The Hacker

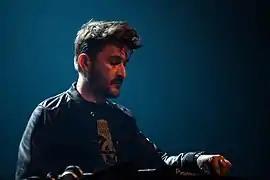
The Hacker on 13 September 2015

Michel Amato, better known by his stage name The Hacker, is a French electroclash and techno producer who has worked extensively with Miss Kittin. His work has been influenced by electronic artists like Kraftwerk, new wave artists such as the Cure and Depeche Mode, as well as the French rave scene of the early 1990s. His artist name comes from the Jeff Mills track of the same name.